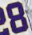
Number: 8